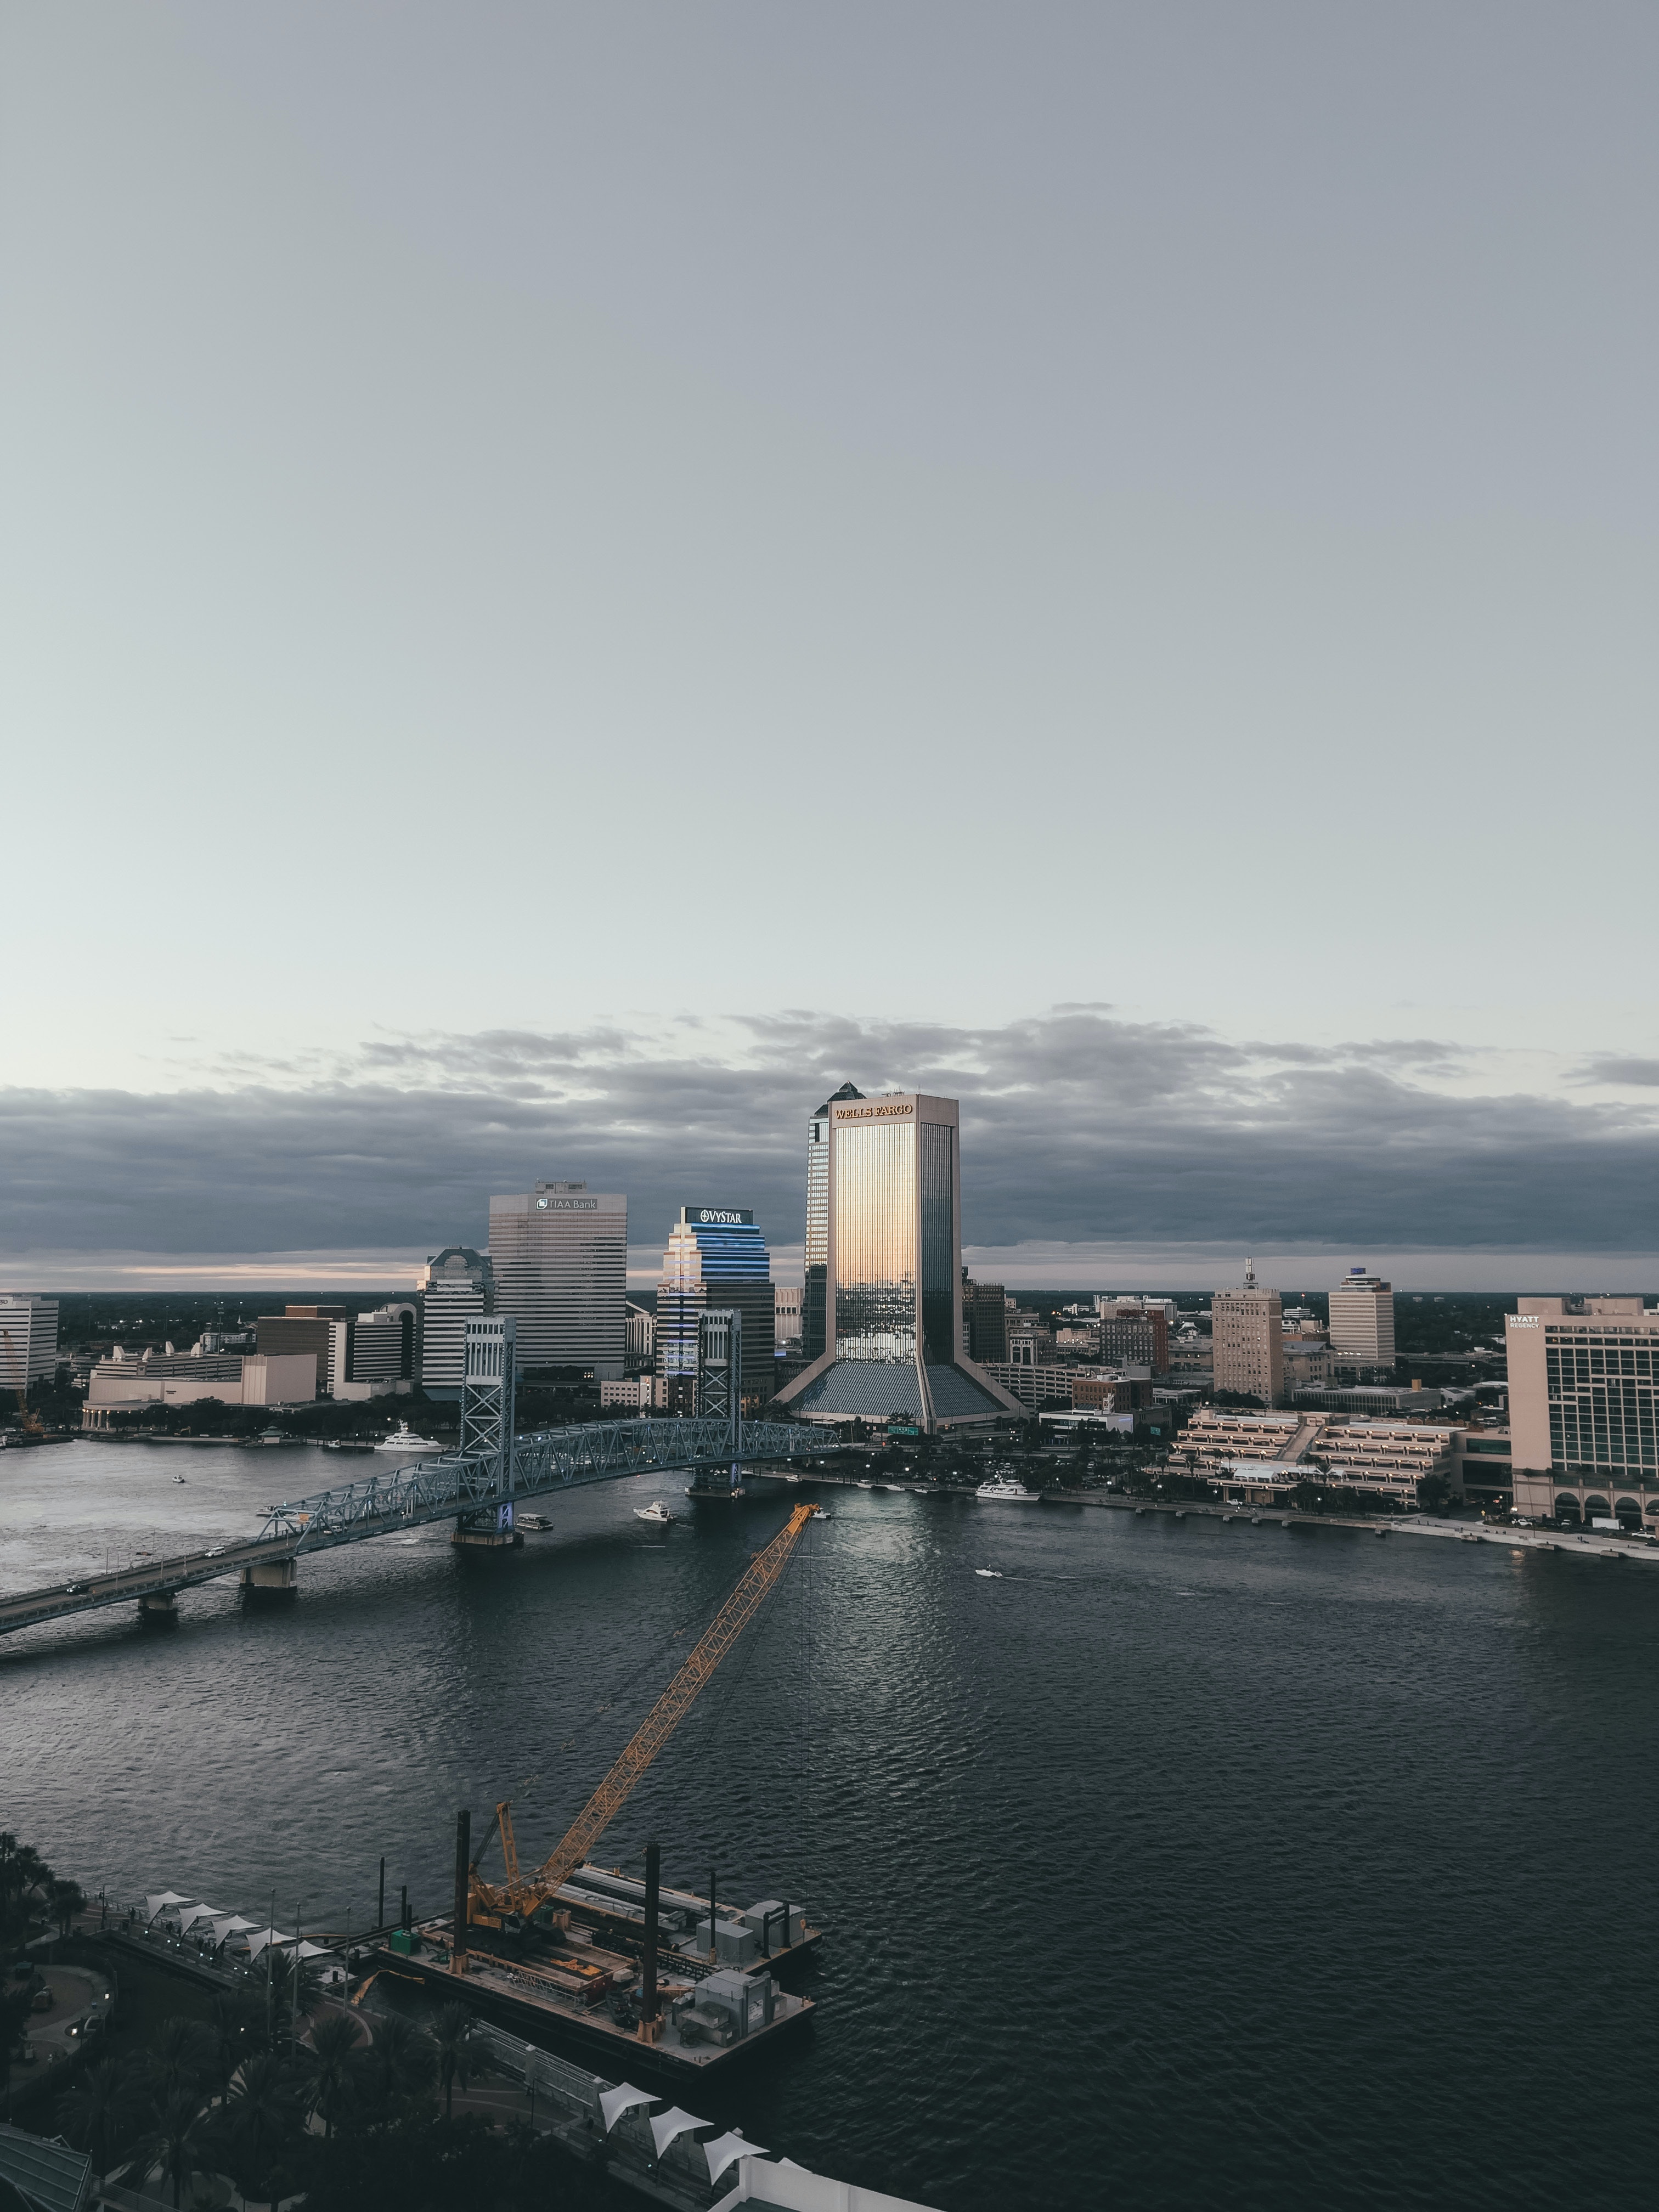
natural, water, sky, water resources, cloud, building, skyscraper, urban design, atmospheric phenomenon, landscape, tower block, cityscape, horizon, city, condominium, waterway, dusk, calm, metropolis, bridge, watercraft, bird's eye view, tower, lake, harbor, ocean, mixed use, dock, channel, evening, reflection, winter, road, port, aerial photography, water transportation, tourism, sound, fixed link, night, downtown, reservoir, apartment, commercial building, roof, sea, skyline, panorama, marina, headquarters, coast, corporate headquarters, suburb, river